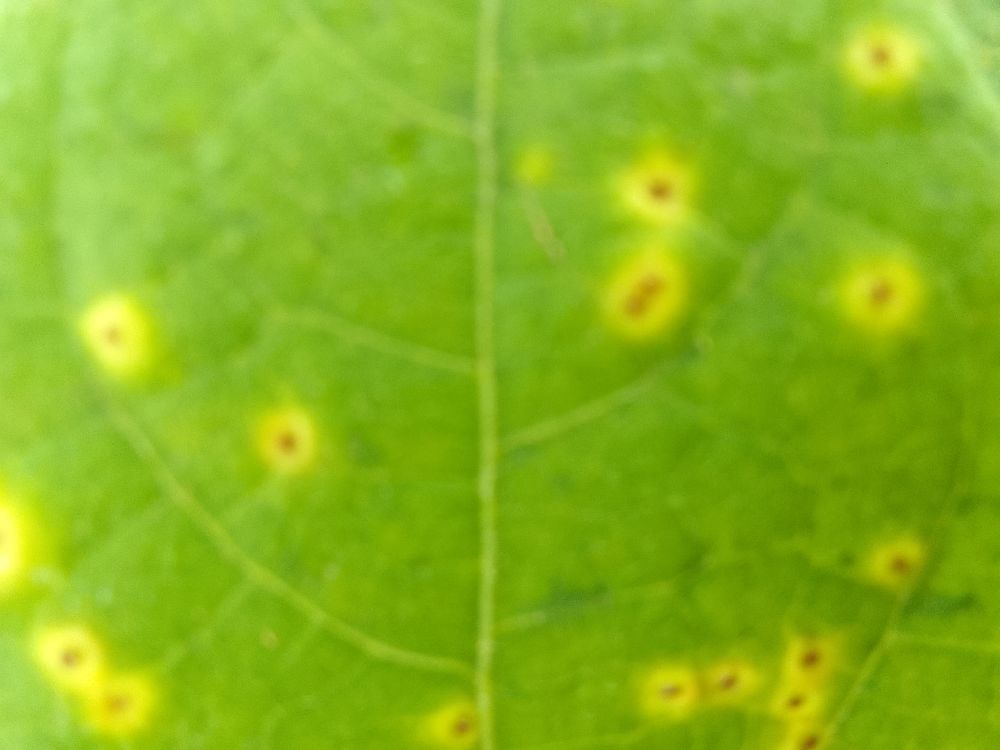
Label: rust